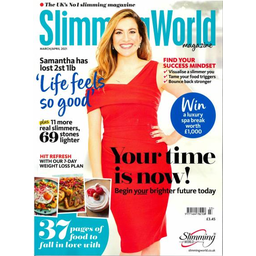
Label: paper